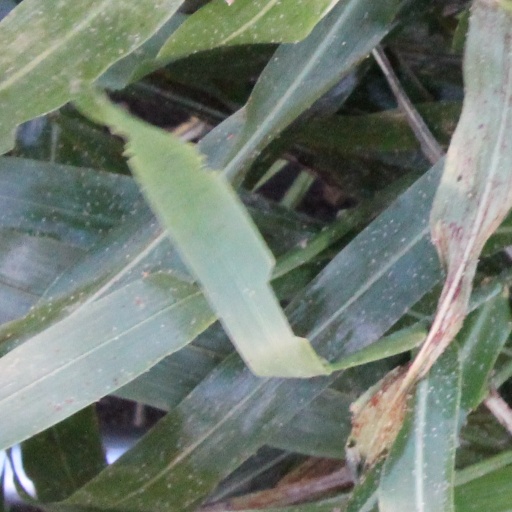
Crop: sorghum